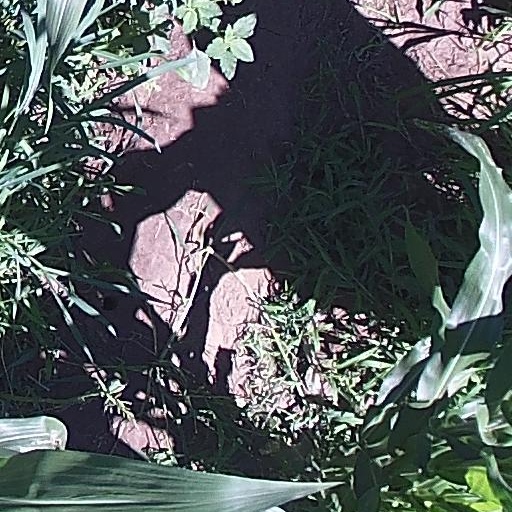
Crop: maize; corn